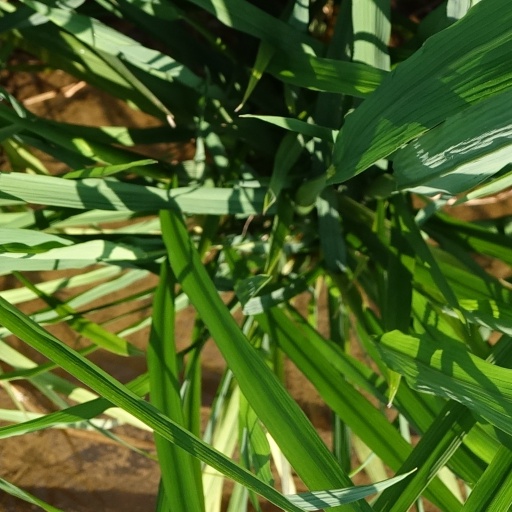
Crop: rice